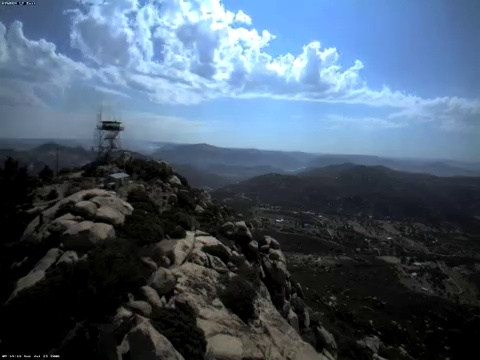
Fire: no
Smoke: yes